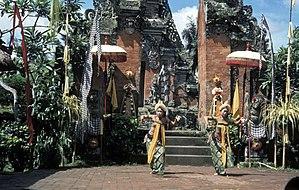
Candi bentar, ou portail scindé, est un type de portail javanais et balinais classique que l'on trouve couramment à l'entrée des édifices religieux, des palais du Kraton ou des cimetières. Il s'agit essentiellement d'une structure semblable à un candi, parfaitement divisée en deux pour créer un passage au centre permettant aux gens de traverser. Le passage est généralement surélevé, un escalier permettant d'y accéder. Les candi bentar se trouvent principalement à Java, Bali et Lombok.